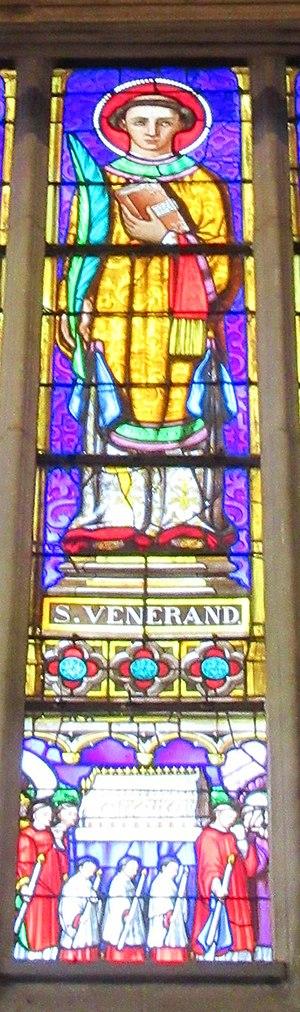
Vitraille de saint Venerand dans l'eglise à lui deidquèe, à Laval (Mayenne), France.
Saint Vénérand était diacre et mourut martyr à Acquigny. Sa fête est célébrée le 14 novembre et, avec son compagnon saint Mauxe, le 25 mai.
L'église Saint-Vénérand est située à Laval en Mayenne. Elle date de la fin du XIVᵉ siècle. Elle comprend un vaste chœur à cinq nefs avec abside centrale.